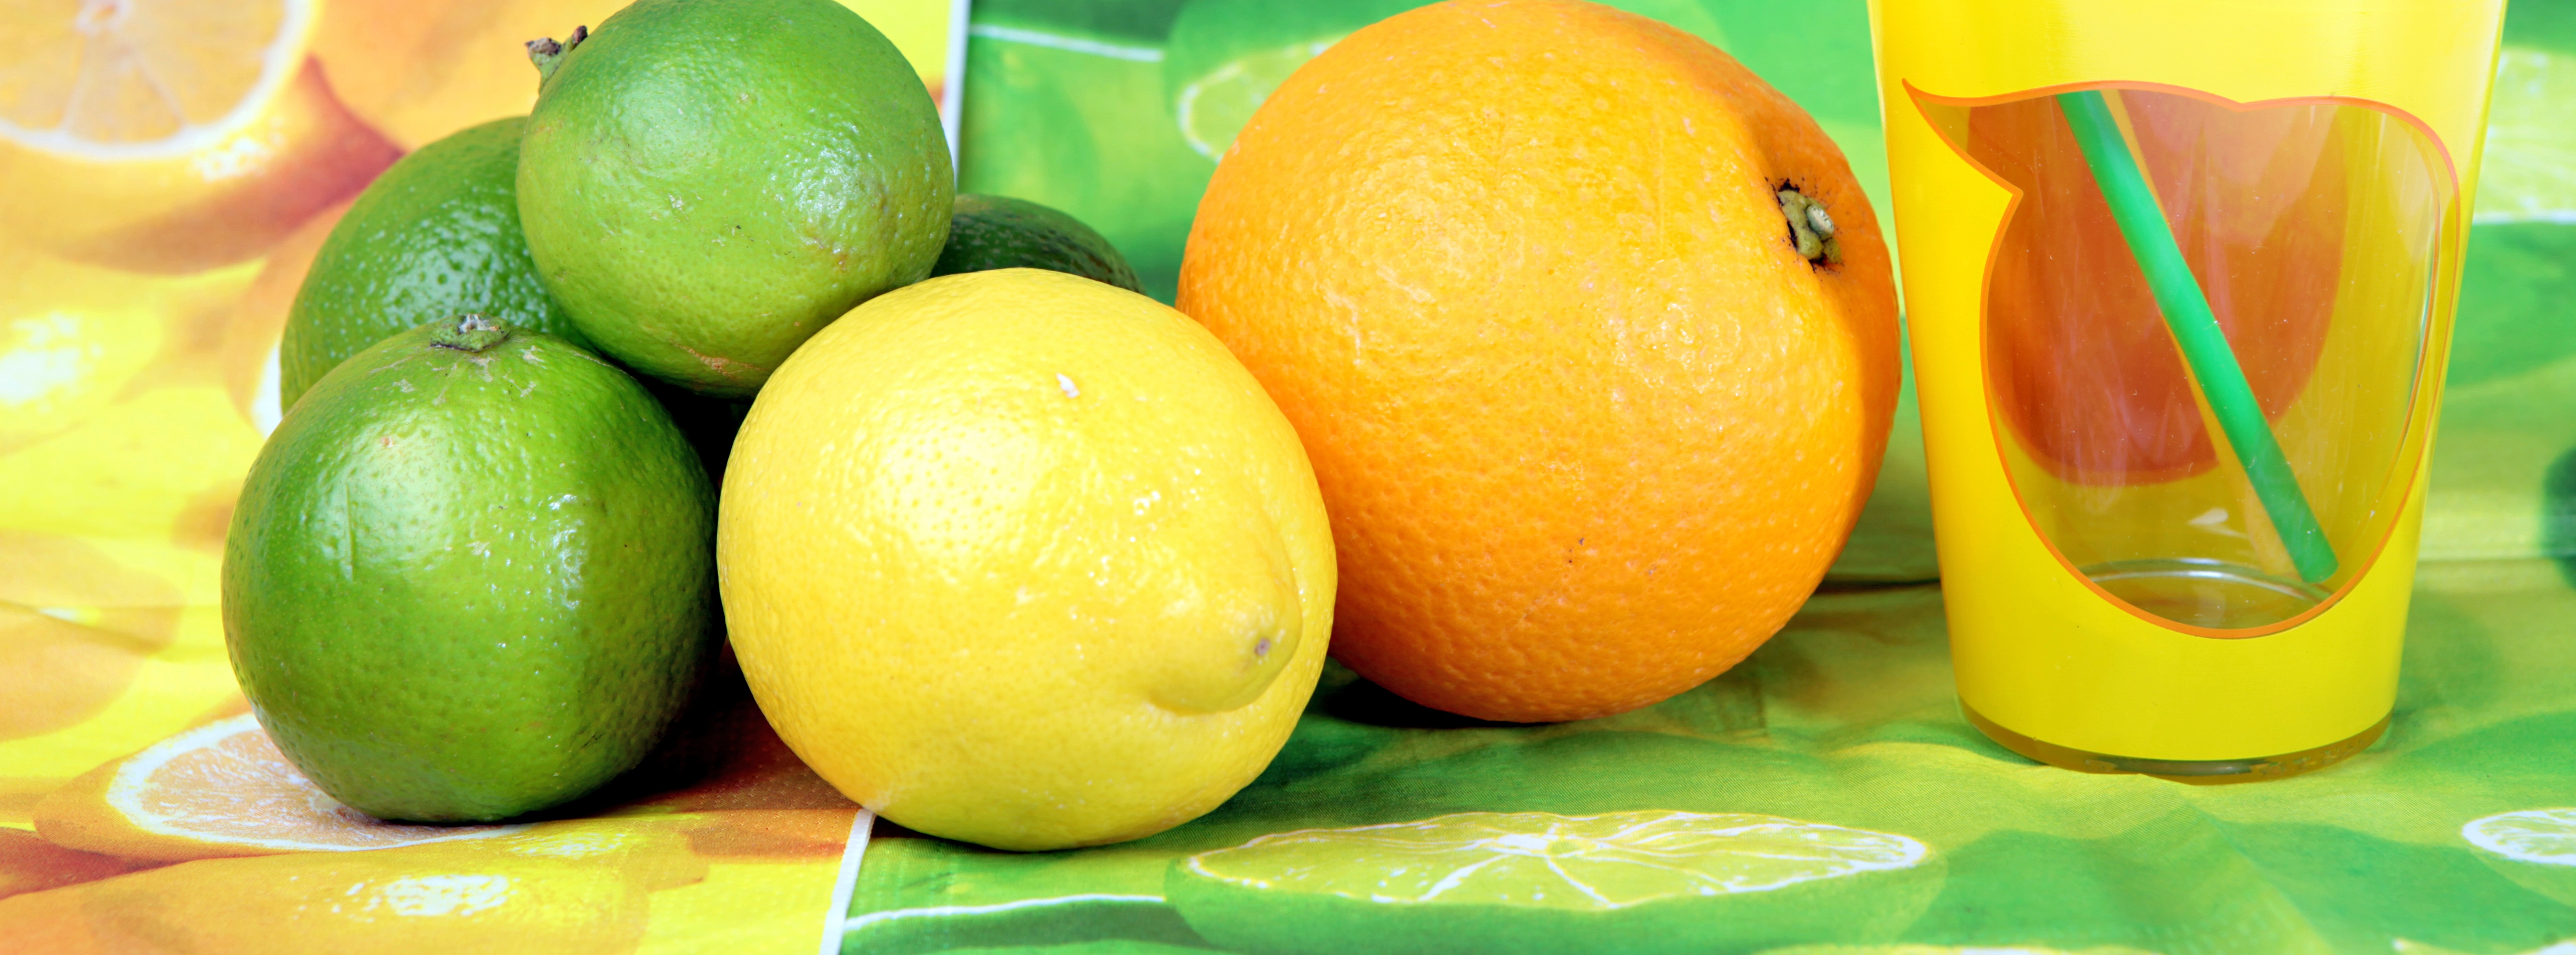
plant, fruit, glass, orange, food, green, produce, yellow, lemon, lime, juice, fruits, tangerine, clementine, exotic, vitamins, citron, citrus, limone, flowering plant, tropical fruits, exotic fruits, bitter orange, mandarin orange, land plant, sweet lemon, meyer lemon, tangelo